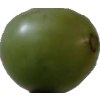
Label: grape